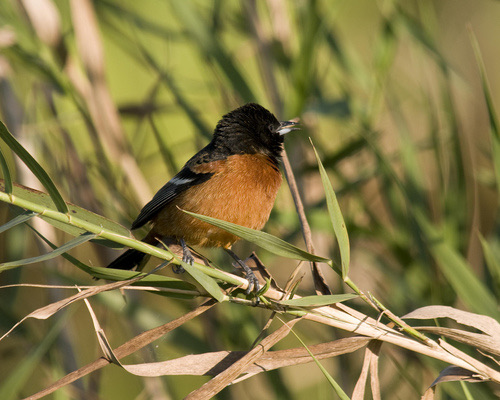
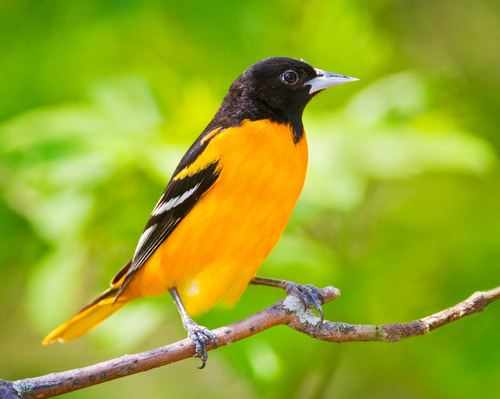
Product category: misc
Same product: yes